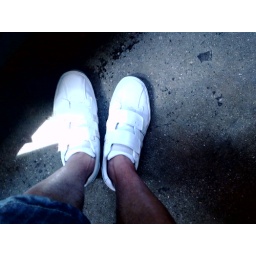
white shoes waiting in vain for the vancouver summer sun - 0622201021576